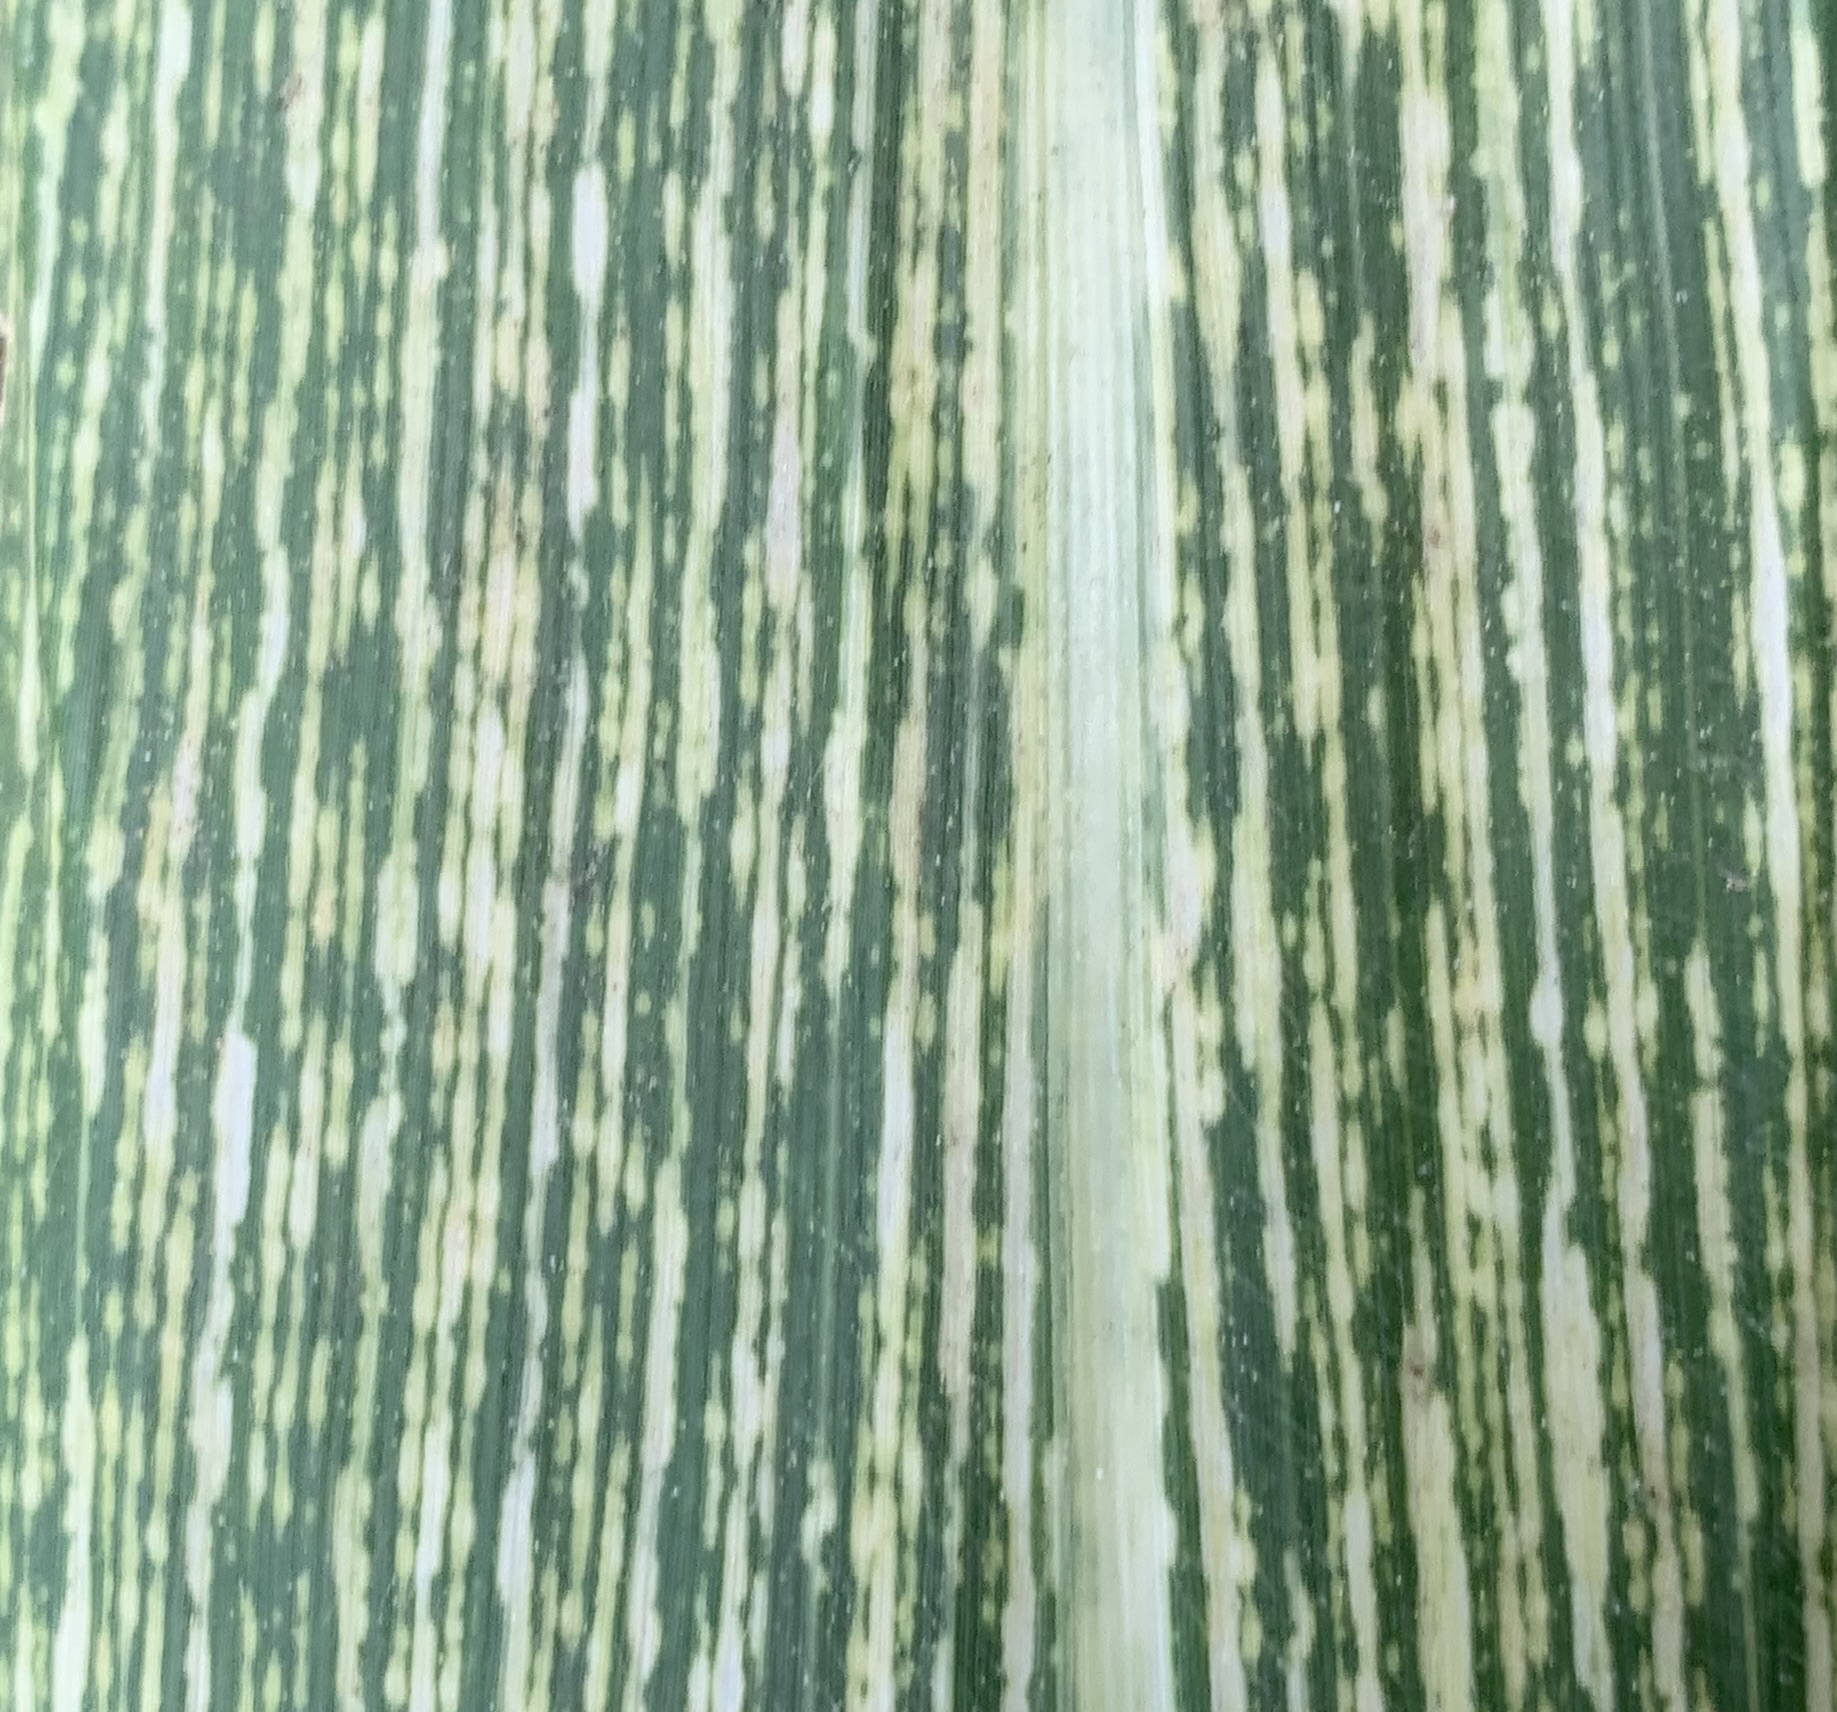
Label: MSV